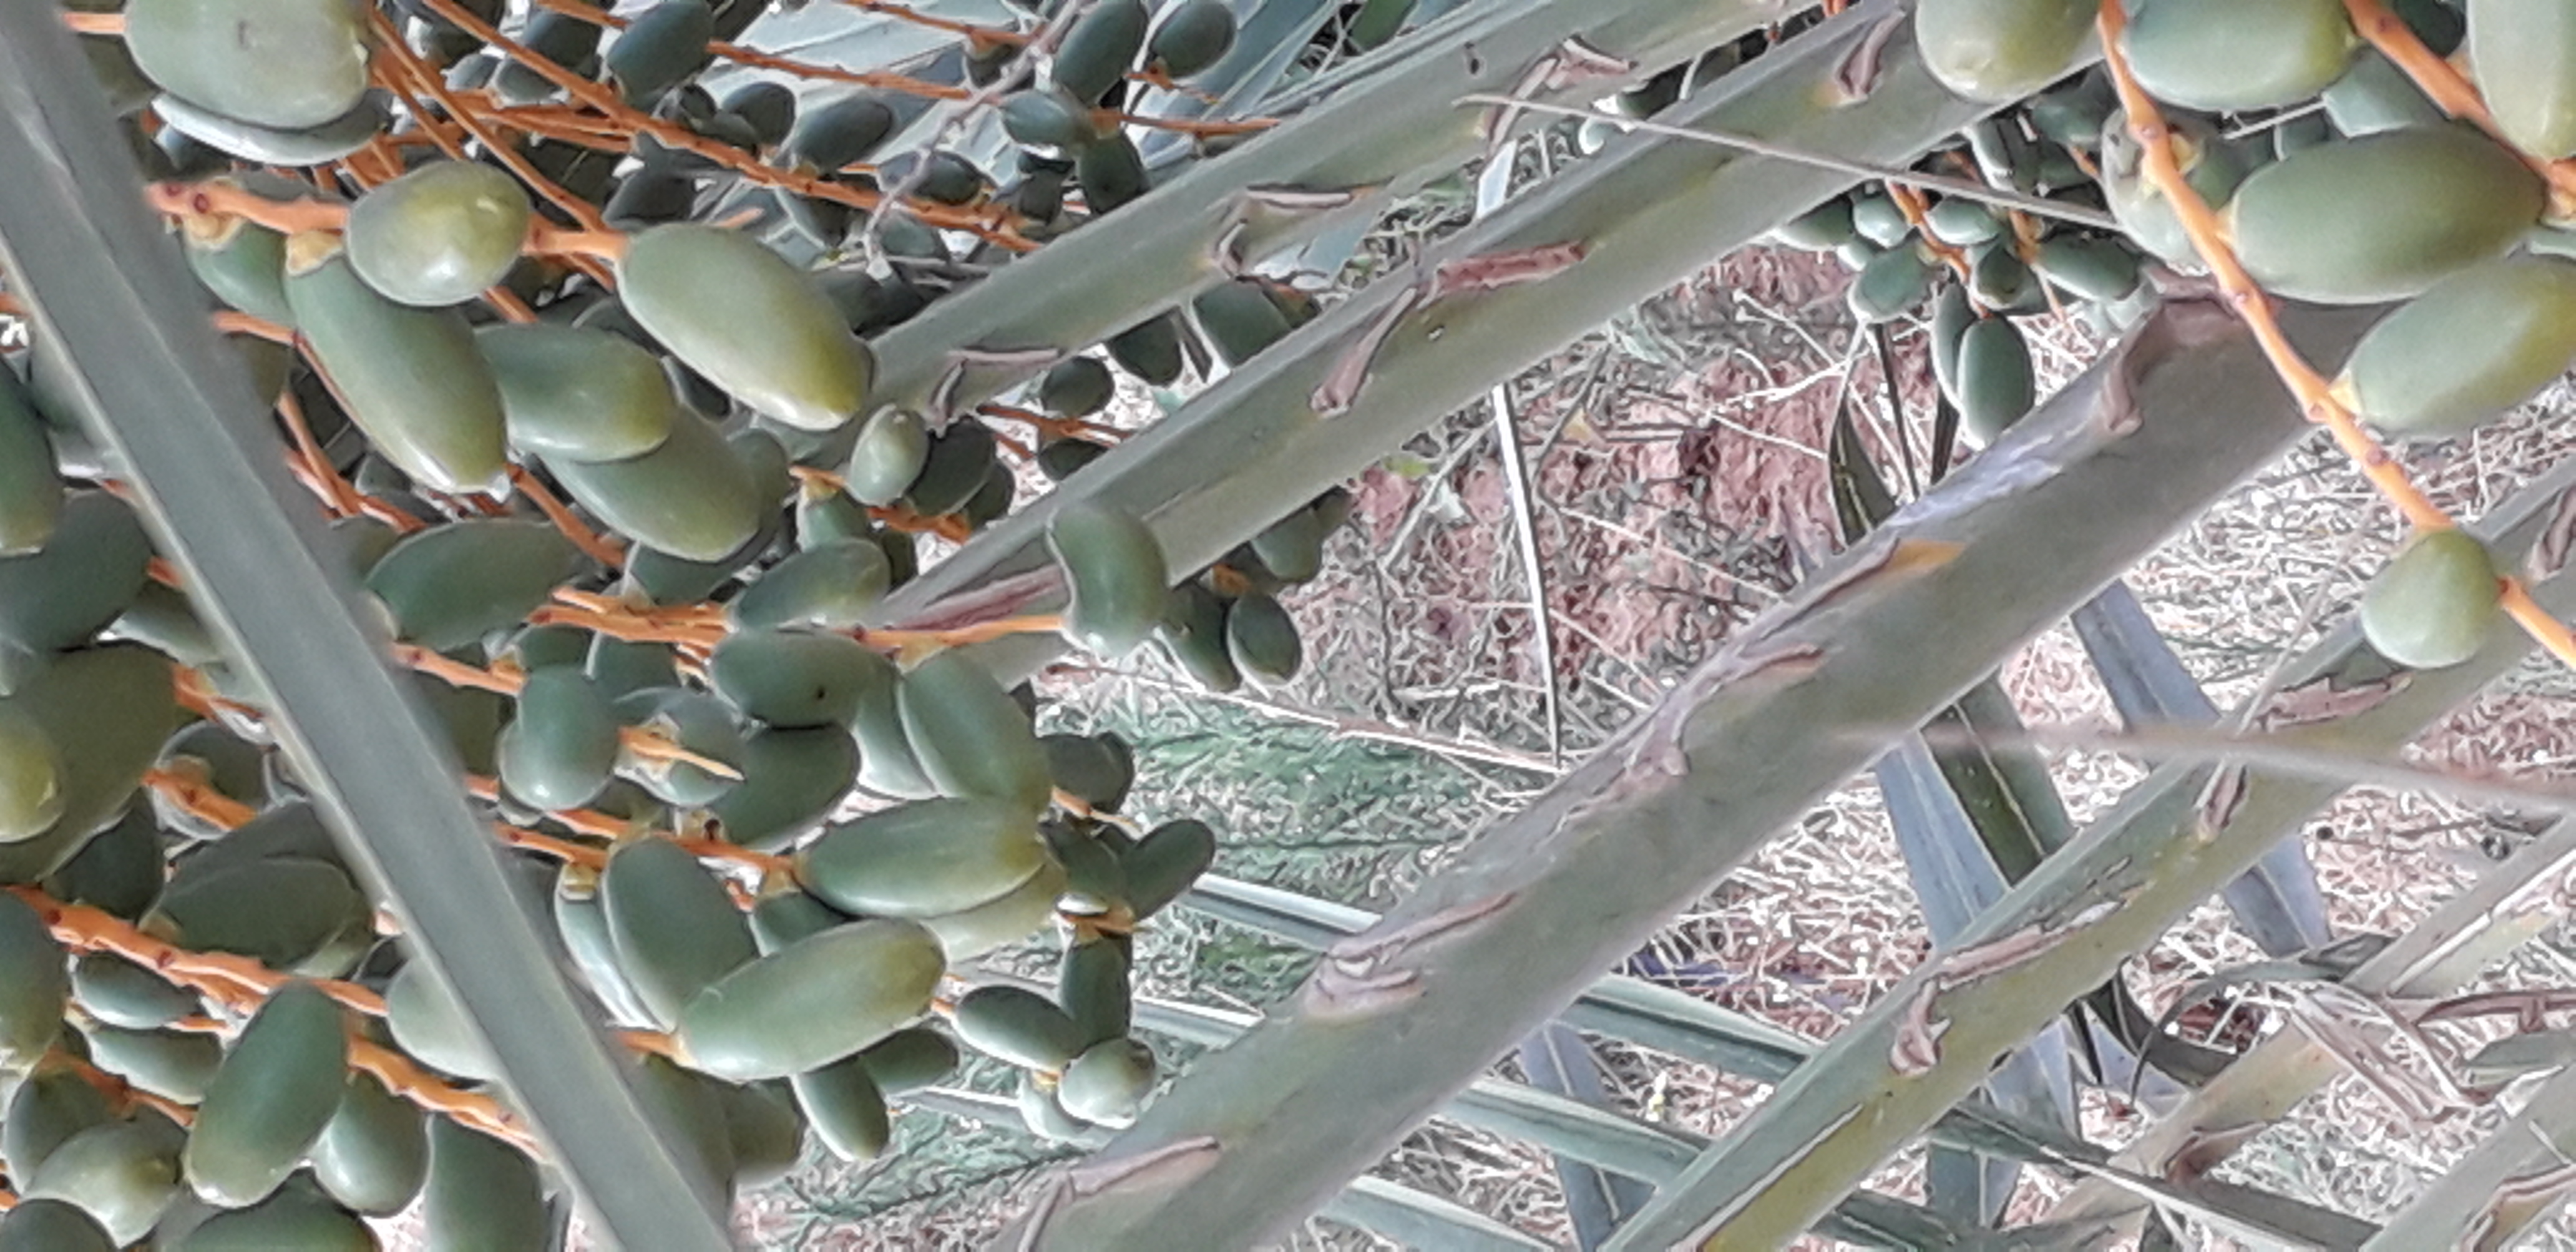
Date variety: kholt